Justin II

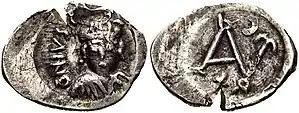
100 nummi coin of Justin II minted in Carthage. Helmeted and cuirass-wearing facing bust, holding shield Monogram; cross above, 100 below

Shortly after the smuggling of silkworm eggs into the Byzantine Empire from China by Nestorian Christian monks, the 6th-century Byzantine historian Menander Protector writes of how the Sogdians attempted to establish a direct trade of Chinese silk with the Byzantine Empire. After forming an alliance with the Sassanid ruler Khosrow I to defeat the Hephthalite Empire, Istämi, the Göktürk ruler of the Western Turkic Khaganate, was approached by Sogdian merchants requesting permission to seek an audience with the Sassanid king of kings for the privilege of traveling through Persian territories in order to trade with the Byzantines. Istämi refused the first request, but when he sanctioned the second one and had the Sogdian embassy sent to the Sassanid king, the latter had the members of the embassy poisoned to death. Maniah, a Sogdian diplomat, convinced Istämi to send an embassy directly to Constantinople, which arrived in 568 and offered not only silk as a gift to Justin, but also proposed an alliance against Sassanid Persia. Justin agreed and sent an embassy to the Turkic Khaganate, ensuring the direct silk trade desired by the Sogdians.